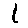
Label: 1